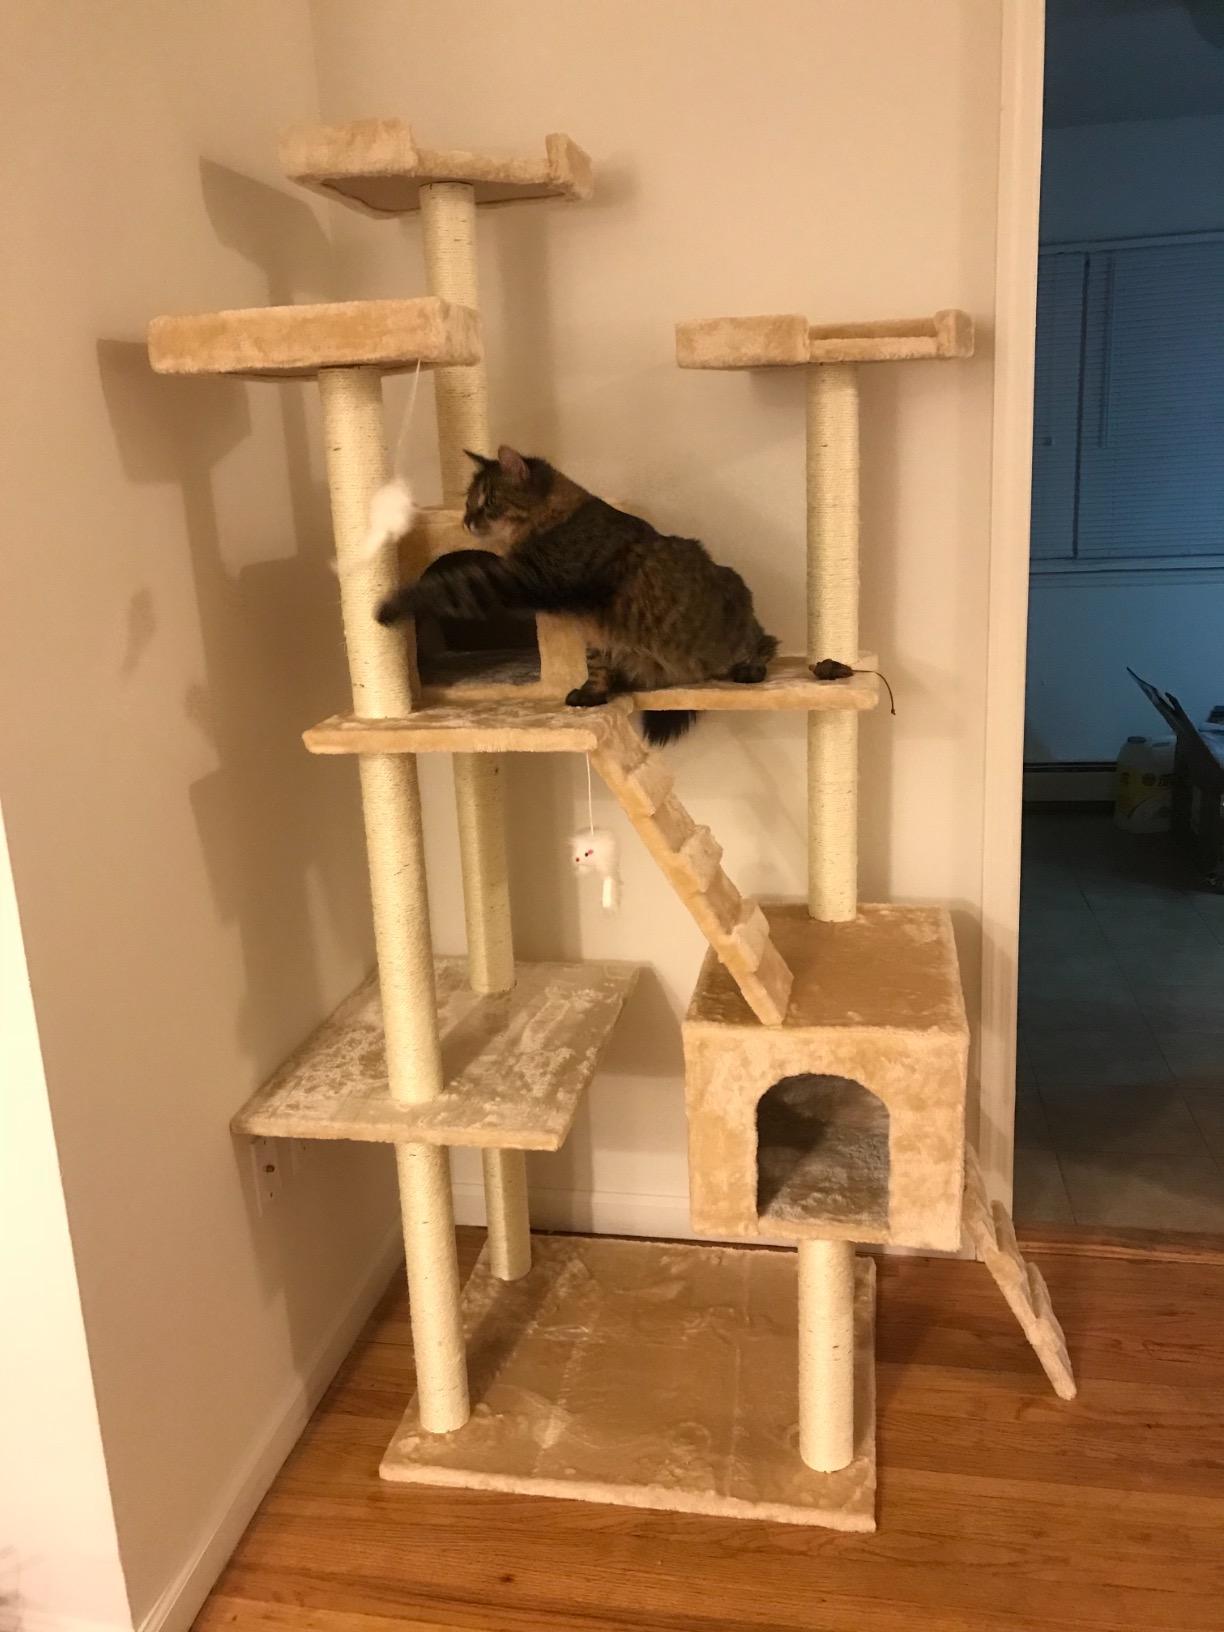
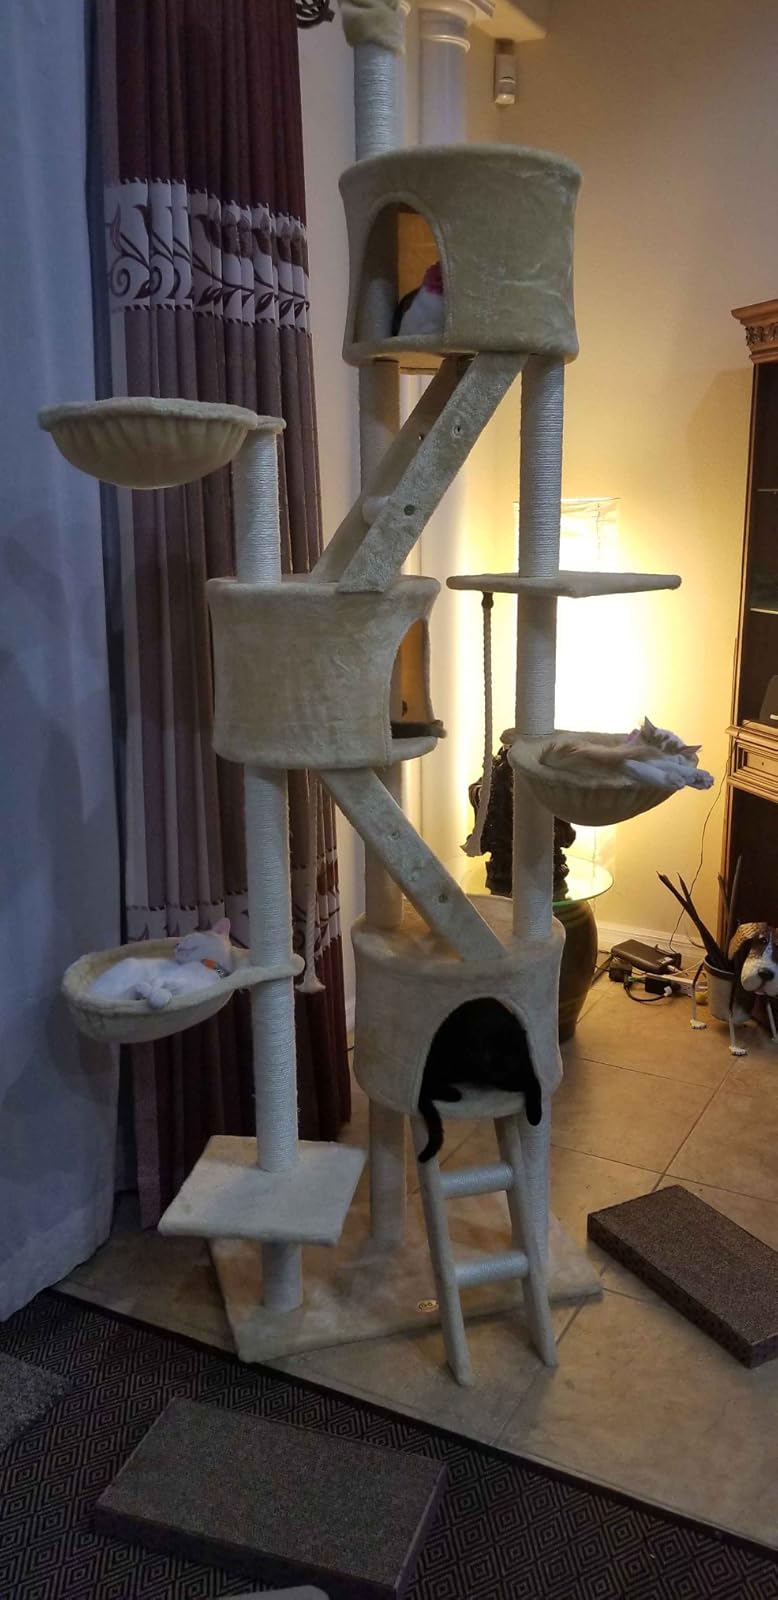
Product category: items_cat tree
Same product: no